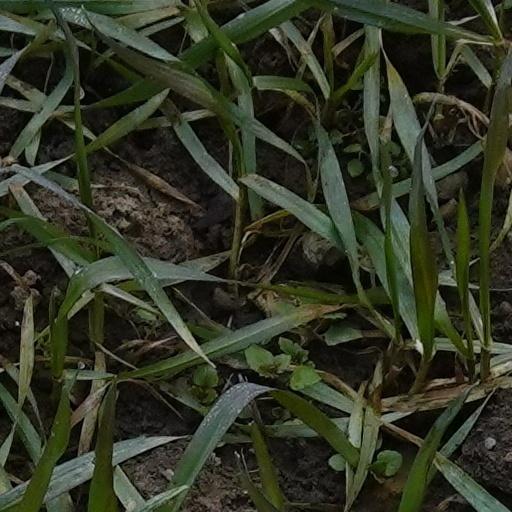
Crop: wheat